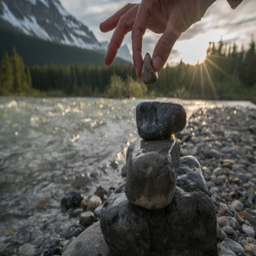
detail of person stacking rocks by the lake